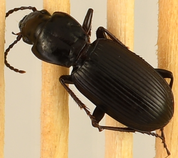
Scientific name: Pterostichus protractus
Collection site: Rocky Mountains NEON (RMNP), plot RMNP_003